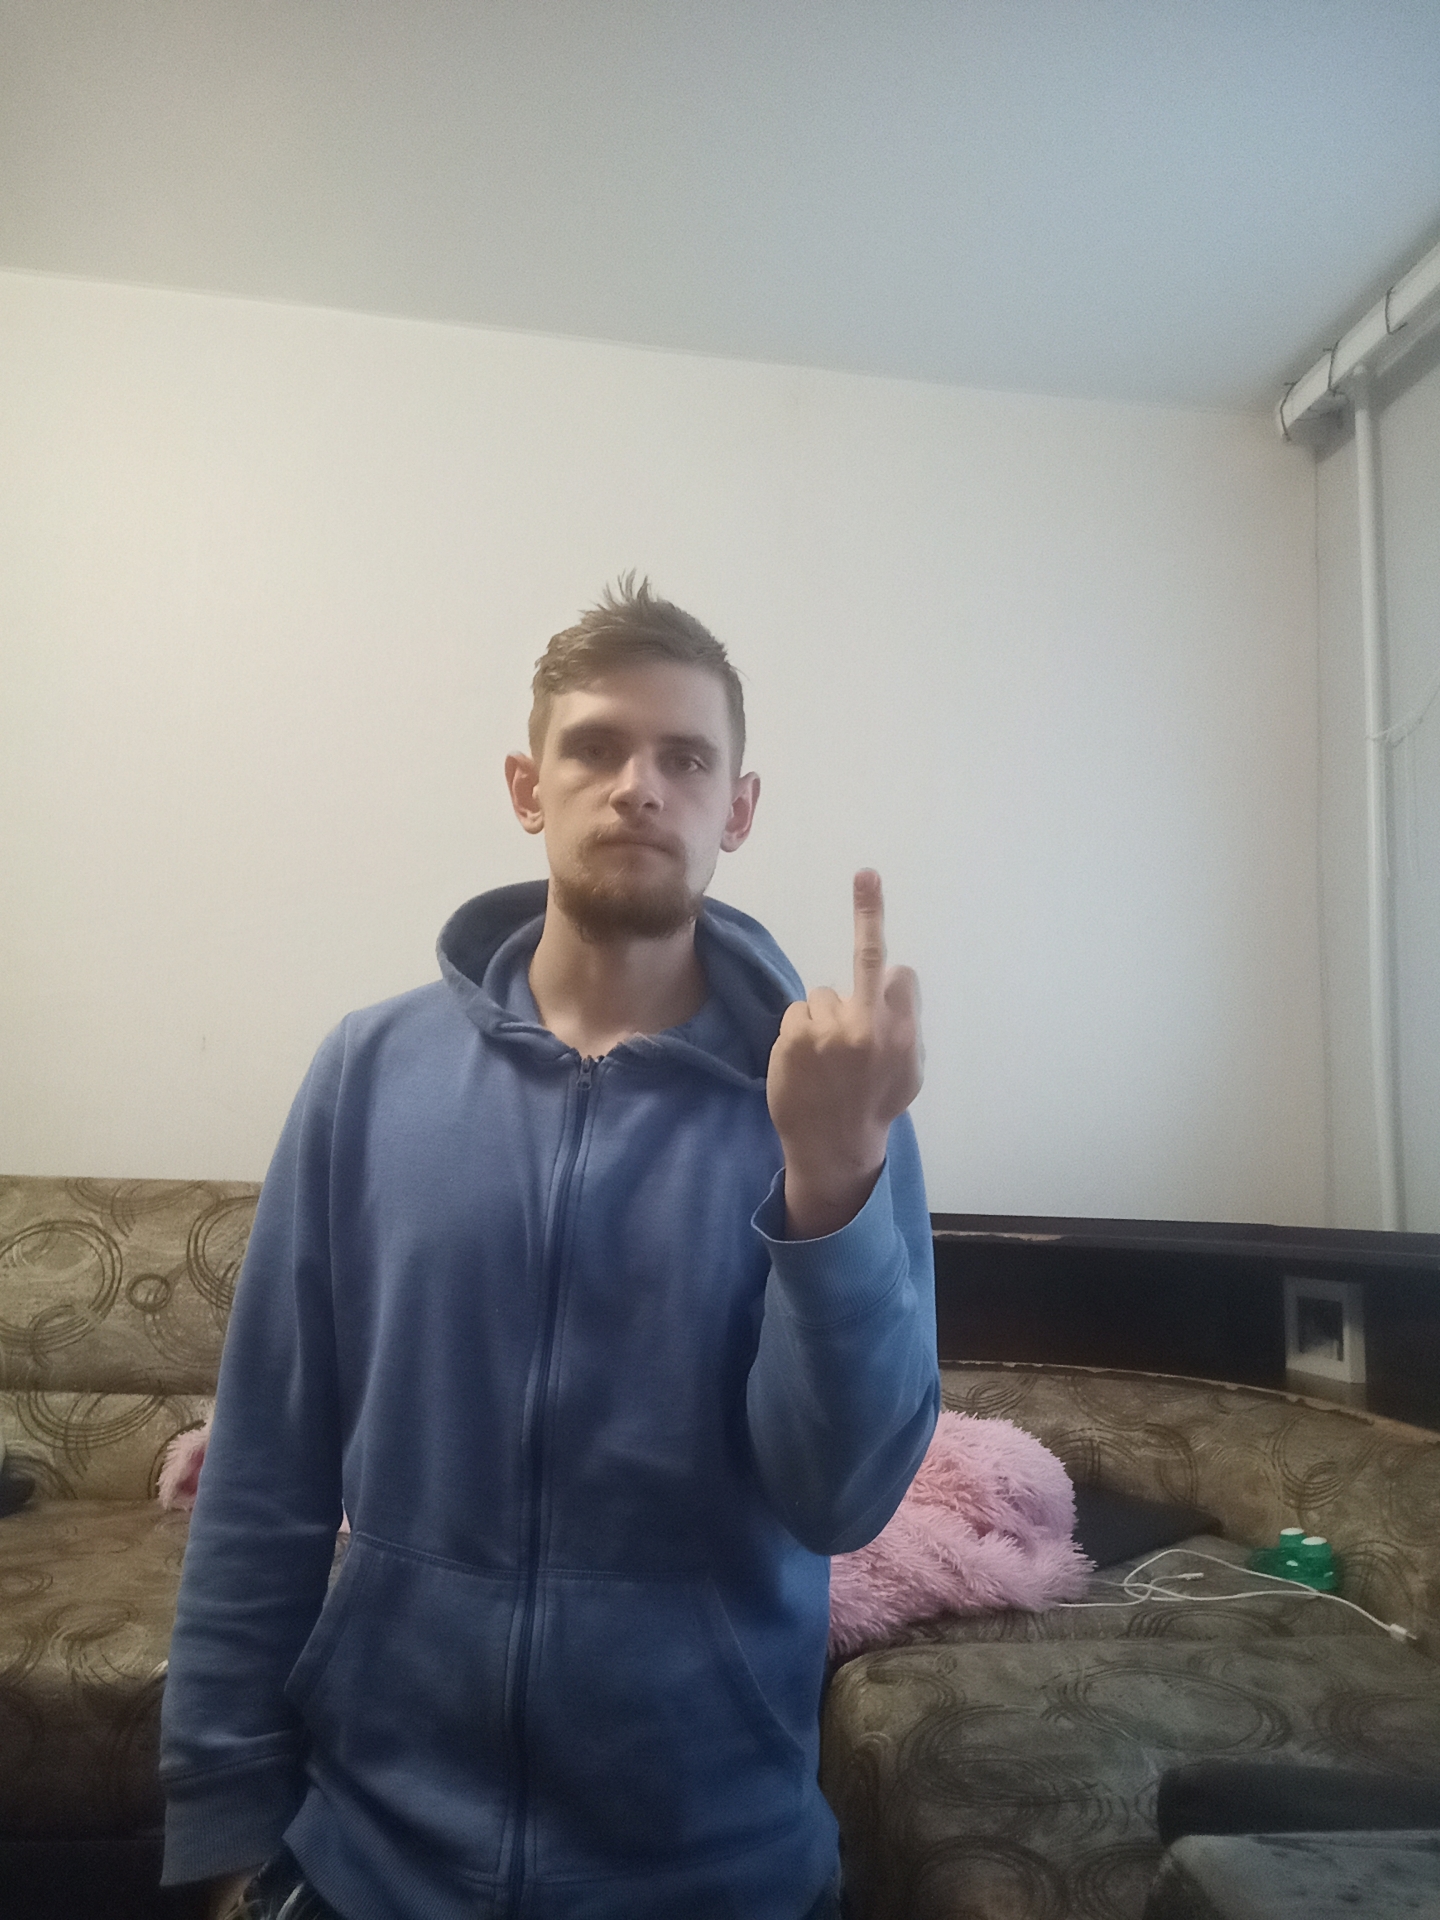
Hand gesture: middle_finger